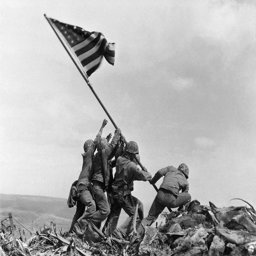
the author of a best - selling book about his father and other men who raised a flag during military conflict said tuesday he no longer believes his father was in an iconic photograph of the event .